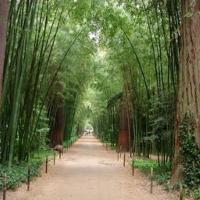
Weather: cloudy or overcast